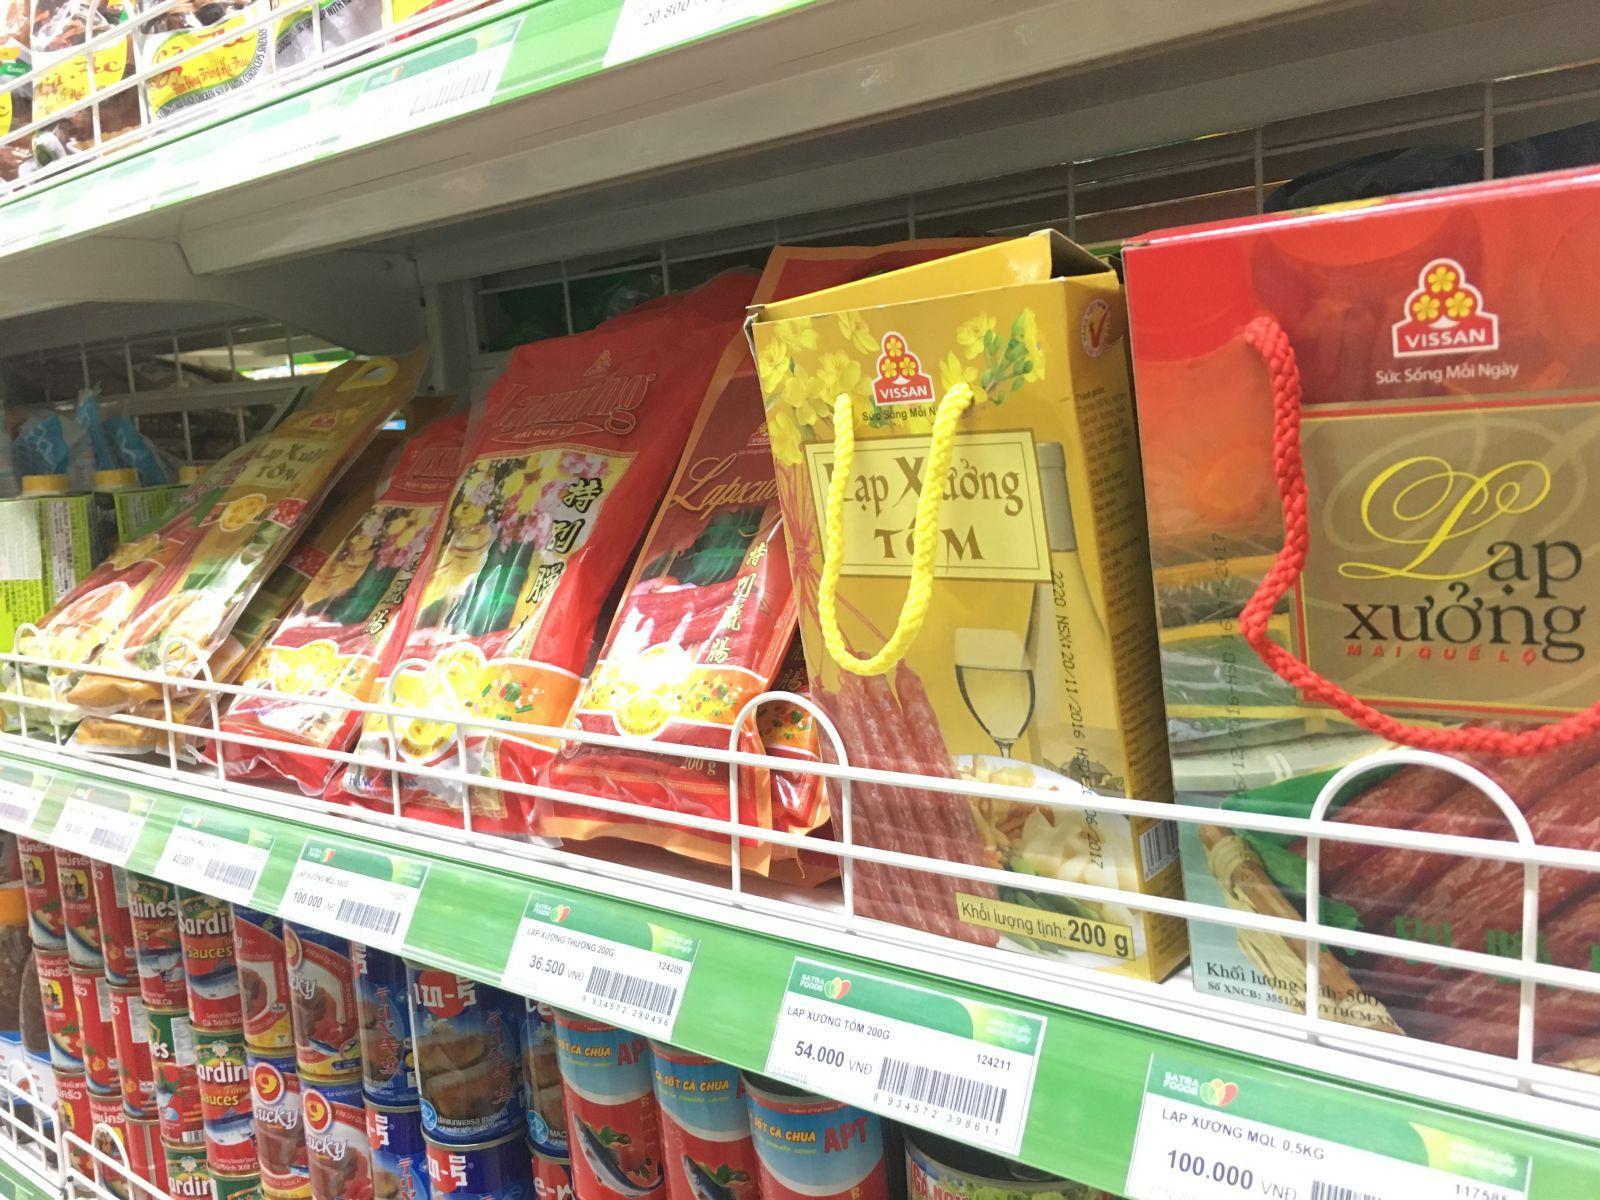
có nhiều gói hàng xuất hiện ở trên kệ hàng